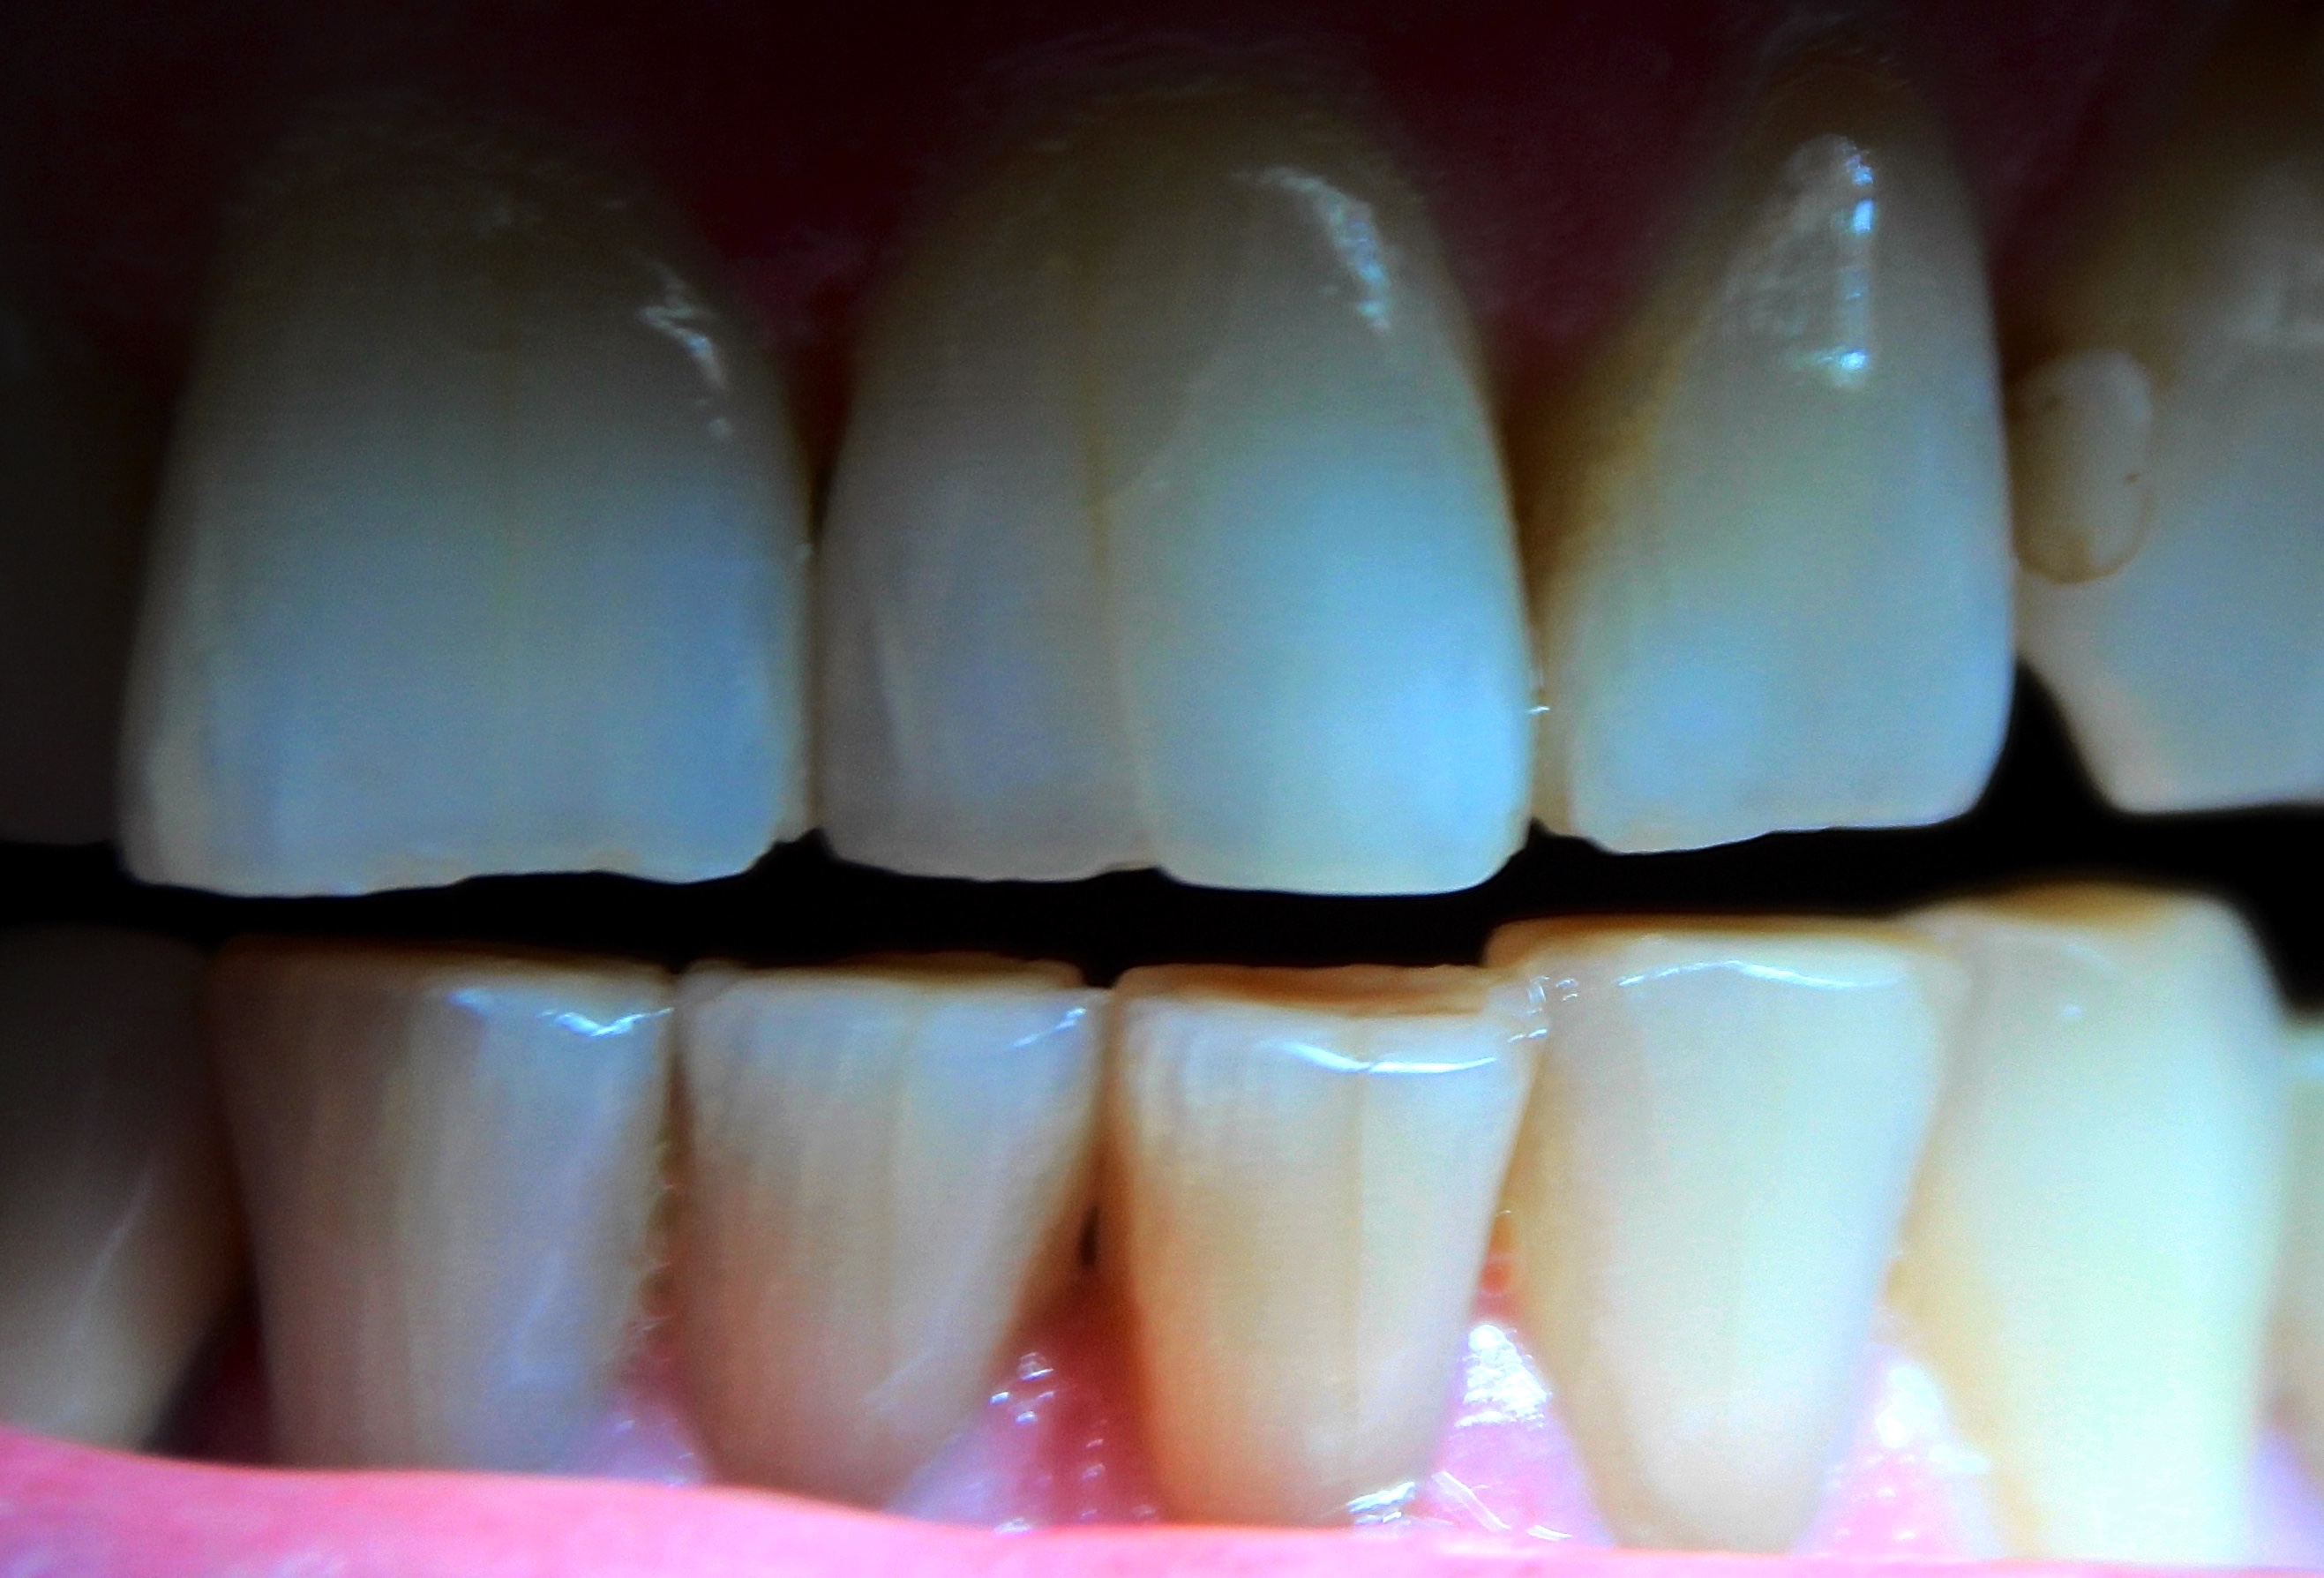
hand, leg, finger, nail, lip, mouth, human body, nose, organ, teeth, tooth, 3652015, odc, 365the2015edition, day236, edgetoedge, day236365, 24aug15, jaw